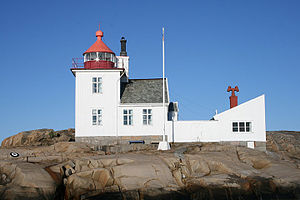
Homlungen fyr
Homlungen fyr er et fyr på en holm ud for Skjærhalden i Hvaler kommune i Viken fylke i Norge.